Living apart together

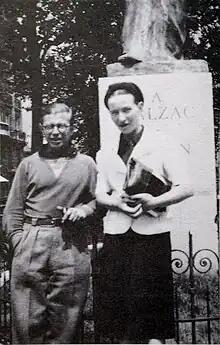
Jean-Paul Sartre and Simone de Beauvoir had a "living apart together" relationship.

Couples living apart together (LAT) have an intimate relationship but live at separate addresses. It includes couples who wish to live together but are not yet able to, as well as couples who prefer to (or must) live apart, for various reasons.